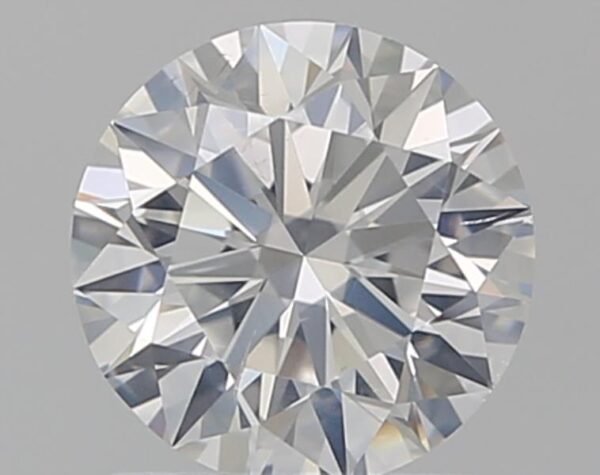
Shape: round
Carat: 0.91
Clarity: SI2
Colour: F
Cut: EX
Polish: EX
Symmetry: EX
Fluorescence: N
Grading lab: GIA
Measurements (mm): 6.2 x 6.25 x 3.83